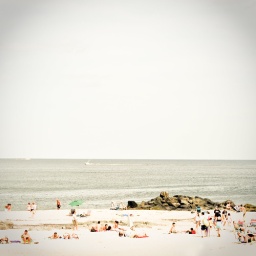
I had lunch at a cute place by the beach yesterday. It was pretty damn crowded!